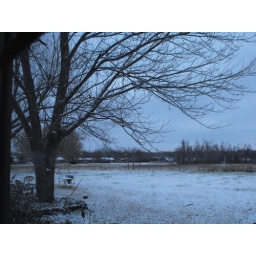
This was the first snow in my area in 2008. From my bedroom window looking onto my front yard.